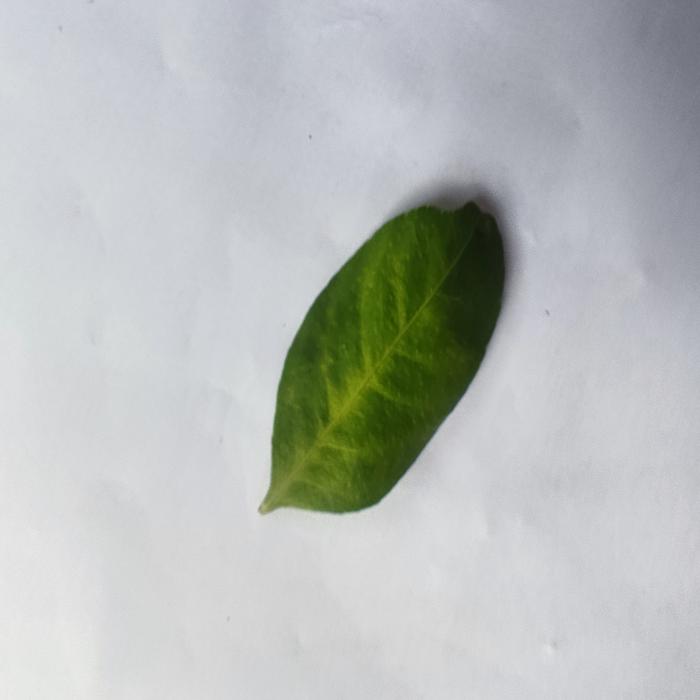
Crop: Lemon
Leaf condition: Citrus